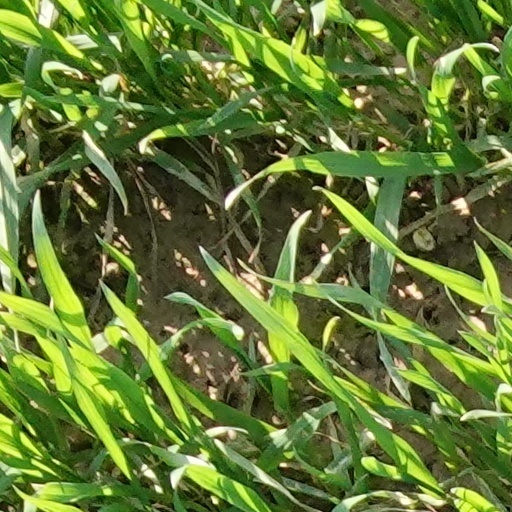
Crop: wheat